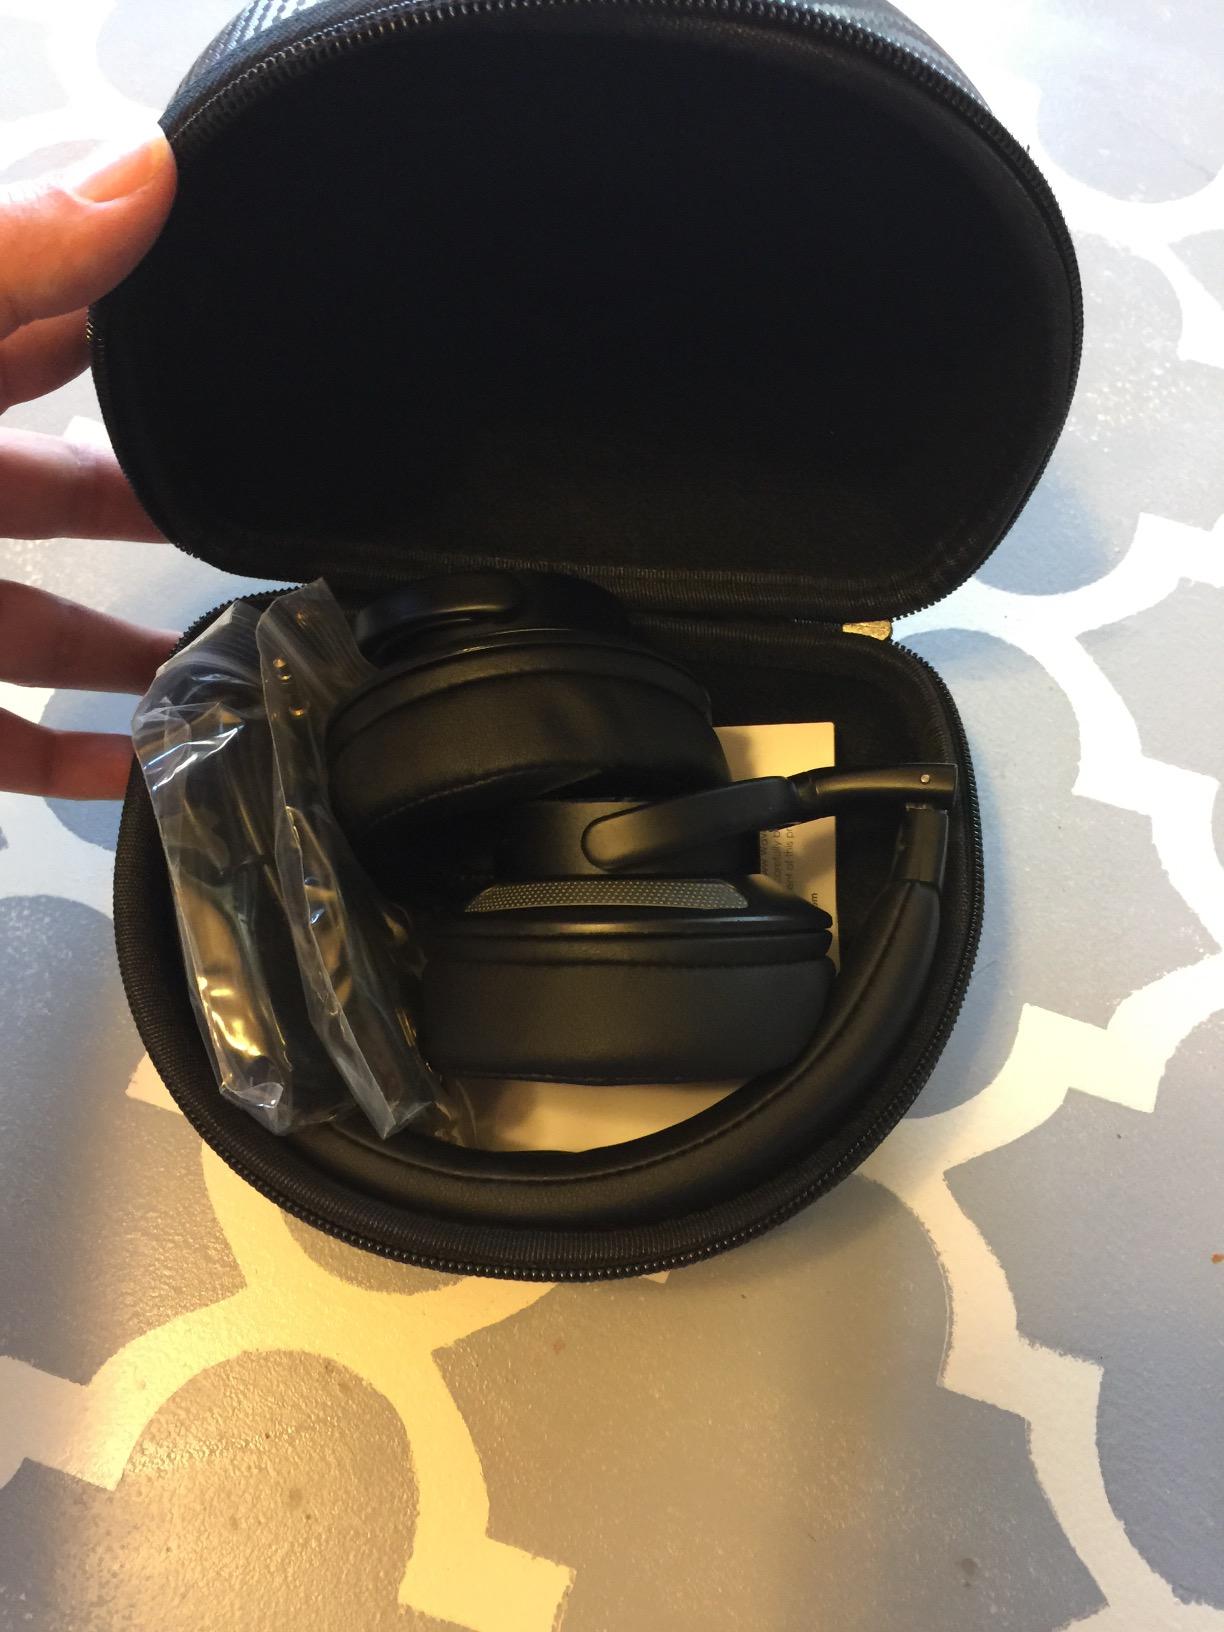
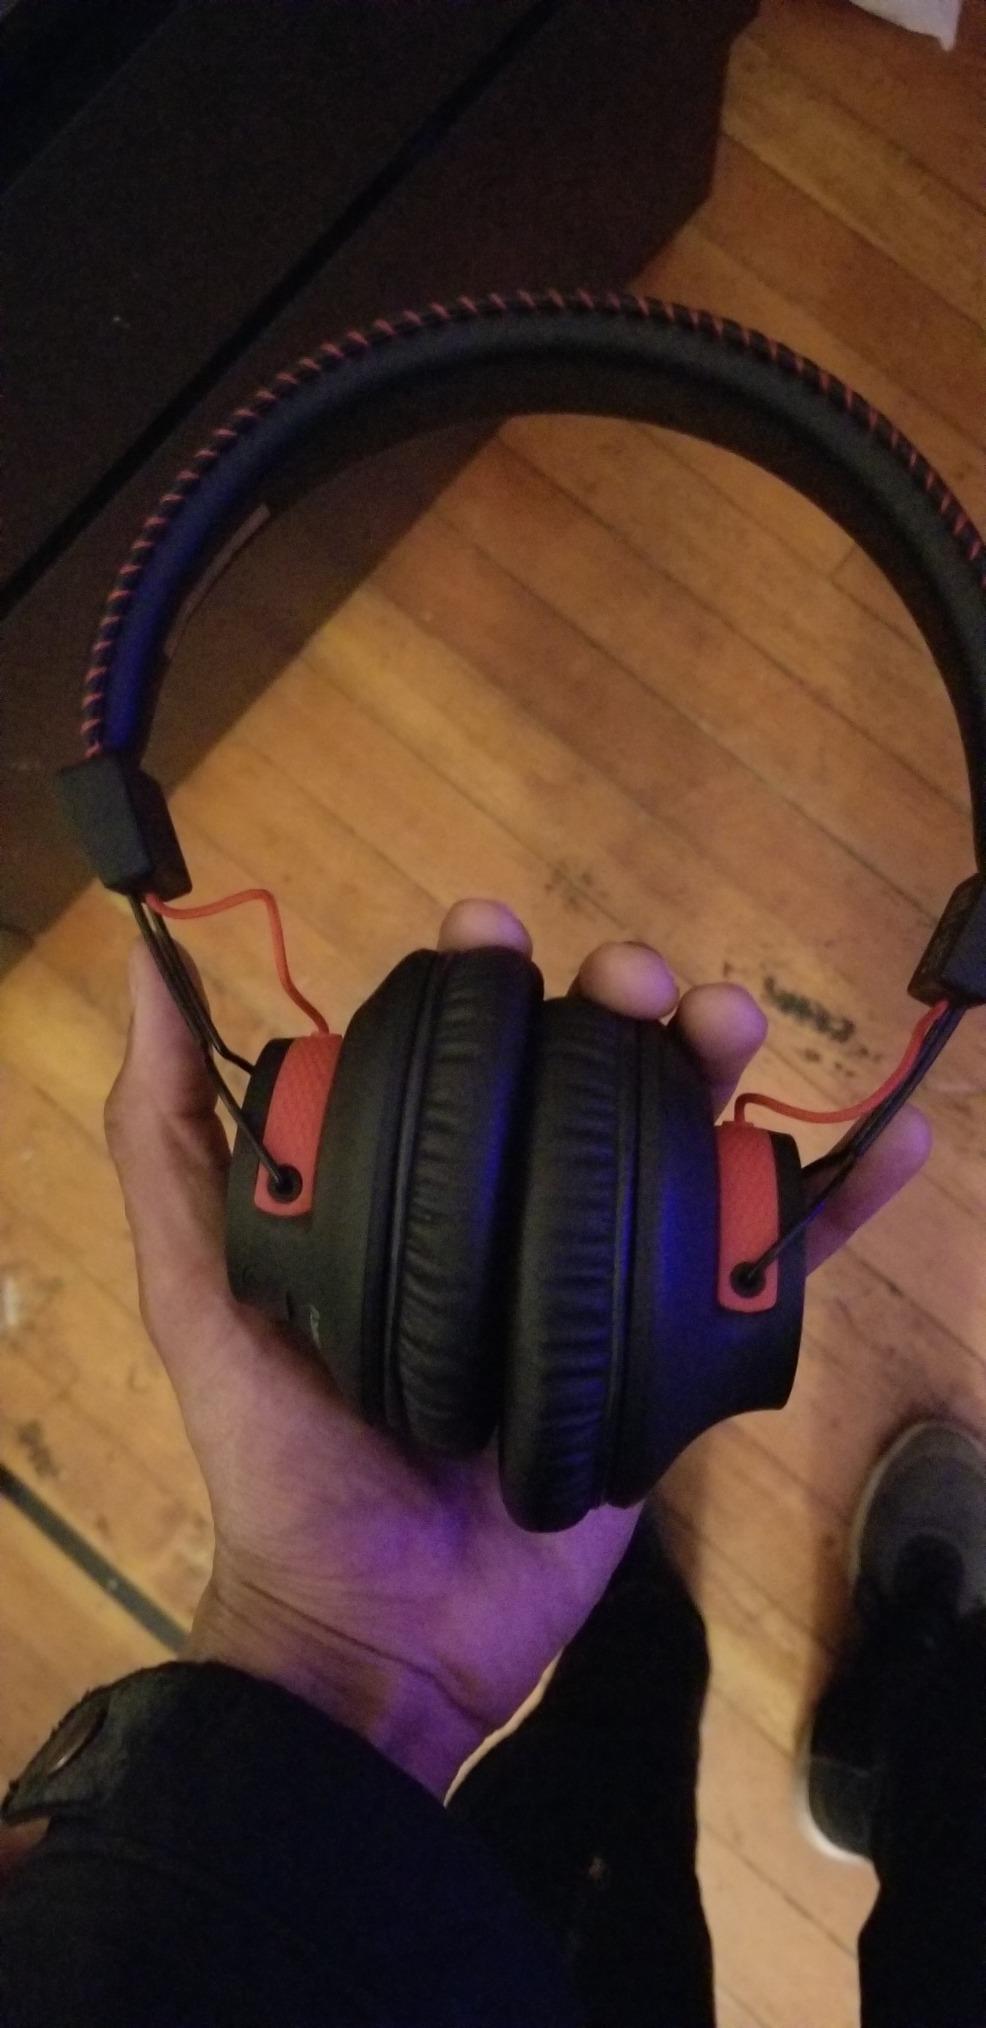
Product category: headphones
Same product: no